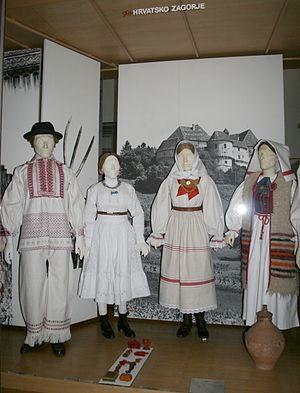
Desinić est un village et une municipalité située dans le comitat de Krapina-Zagorje, en Croatie, entre la commune de Pregrada et la rivière Sutla, qui marque la frontière avec la Slovénie.